Timothy P. Williams

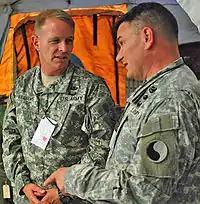
Williams visits the 29th Infantry Division during their annual training June 13, 2014, at Fort A.P. Hill, Virginia

Mobilized in 2003, he supported Operation "Noble Eagle" where he worked with security operations for US Air Force installations in the mid-Atlantic states.